Conor Powell

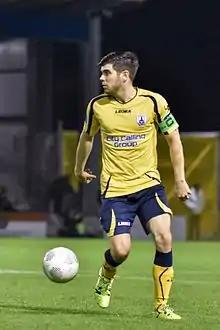
Powell in 2016

Conor Powell (born 26 August 1987) is an Irish former footballer who played as a left back.